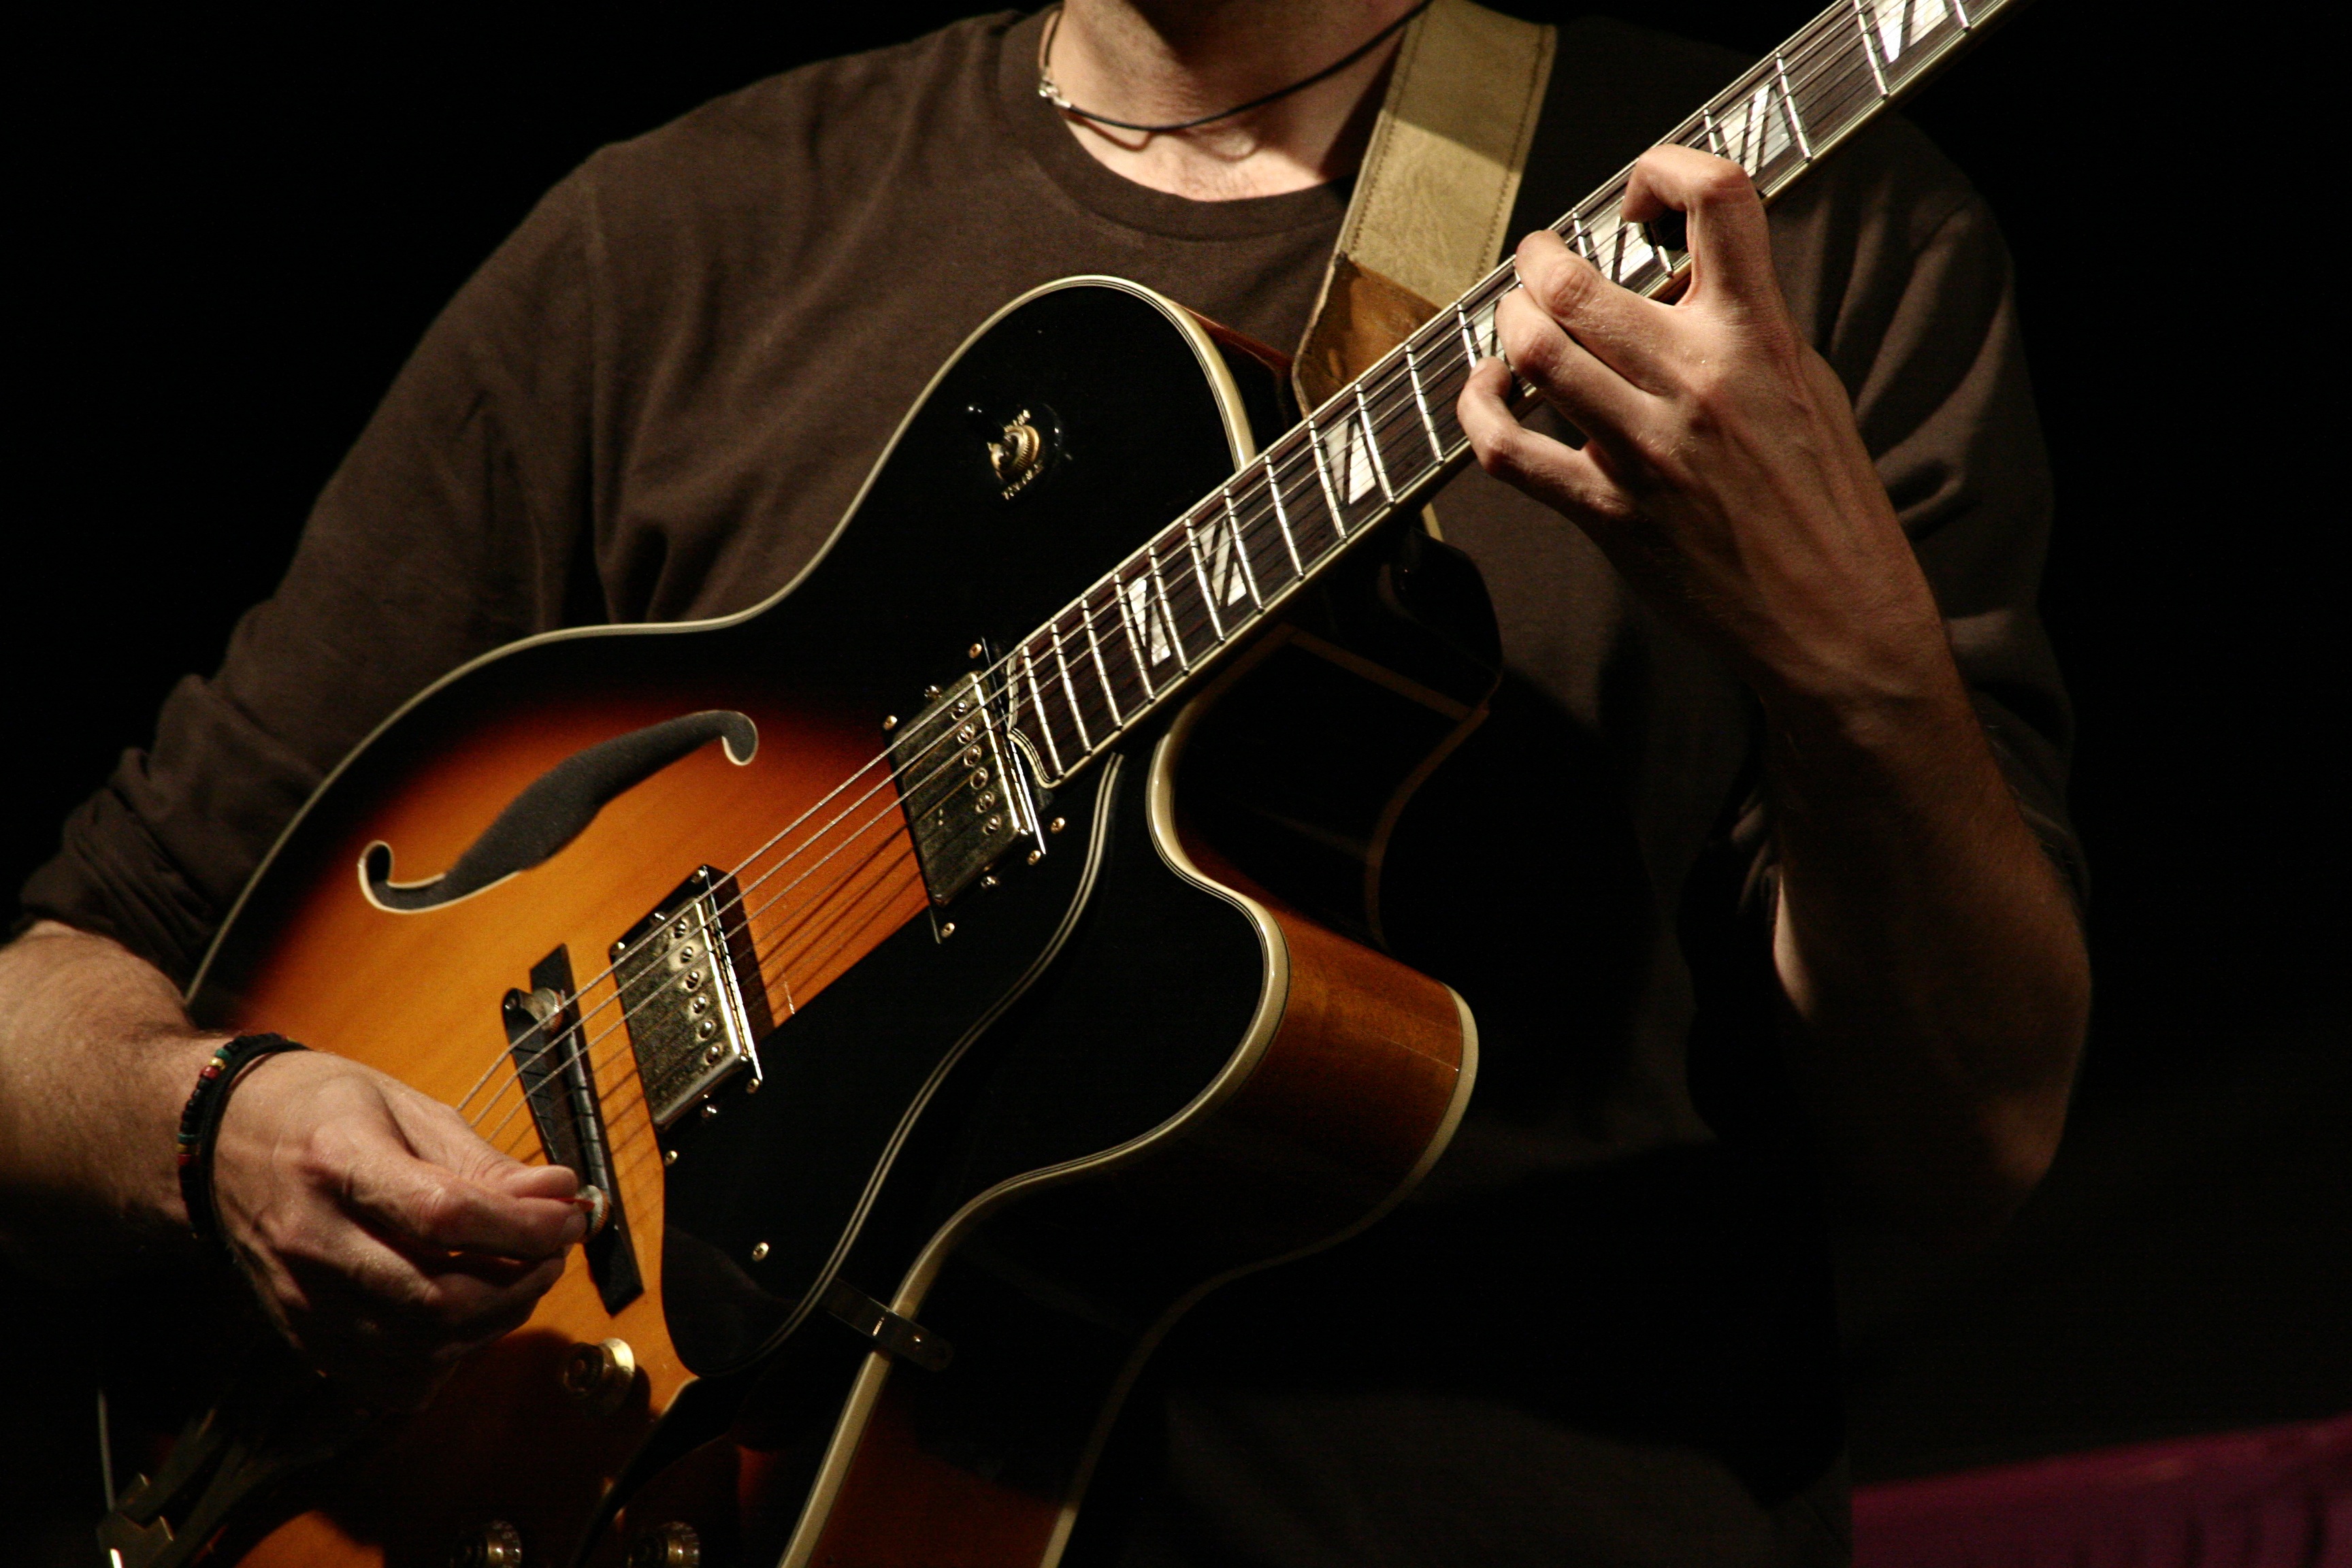
rock, music, guitar, string, acoustic guitar, concert, band, instrument, playing, musician, acoustic, musical instrument, musical, performance, bassist, singing, sound, guitarist, electric, bass guitar, entertainment, instrumental, singer songwriter, melodic, string instrument, plucked string instruments, slide guitar, jazz guitarist